H. T. Thrift

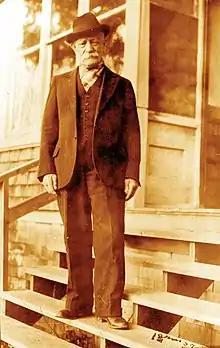
Thrift on the steps of his Buena Vista Avenue home in 1910

Henry Thomas Thrift (May 26, 1851 – February 23, 1946) was a pioneer settler of the Surrey, British Columbia area. A real estate agent and brick maker, he served on the Surrey City Council as a clerk for many years, and also briefly rose to the position of reeve.